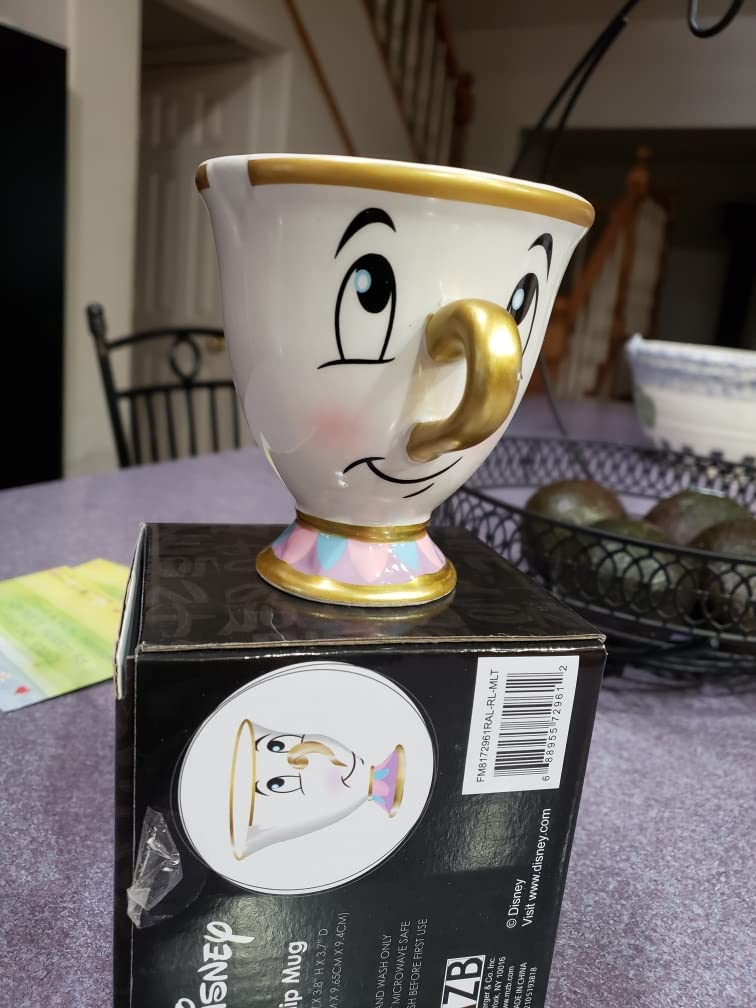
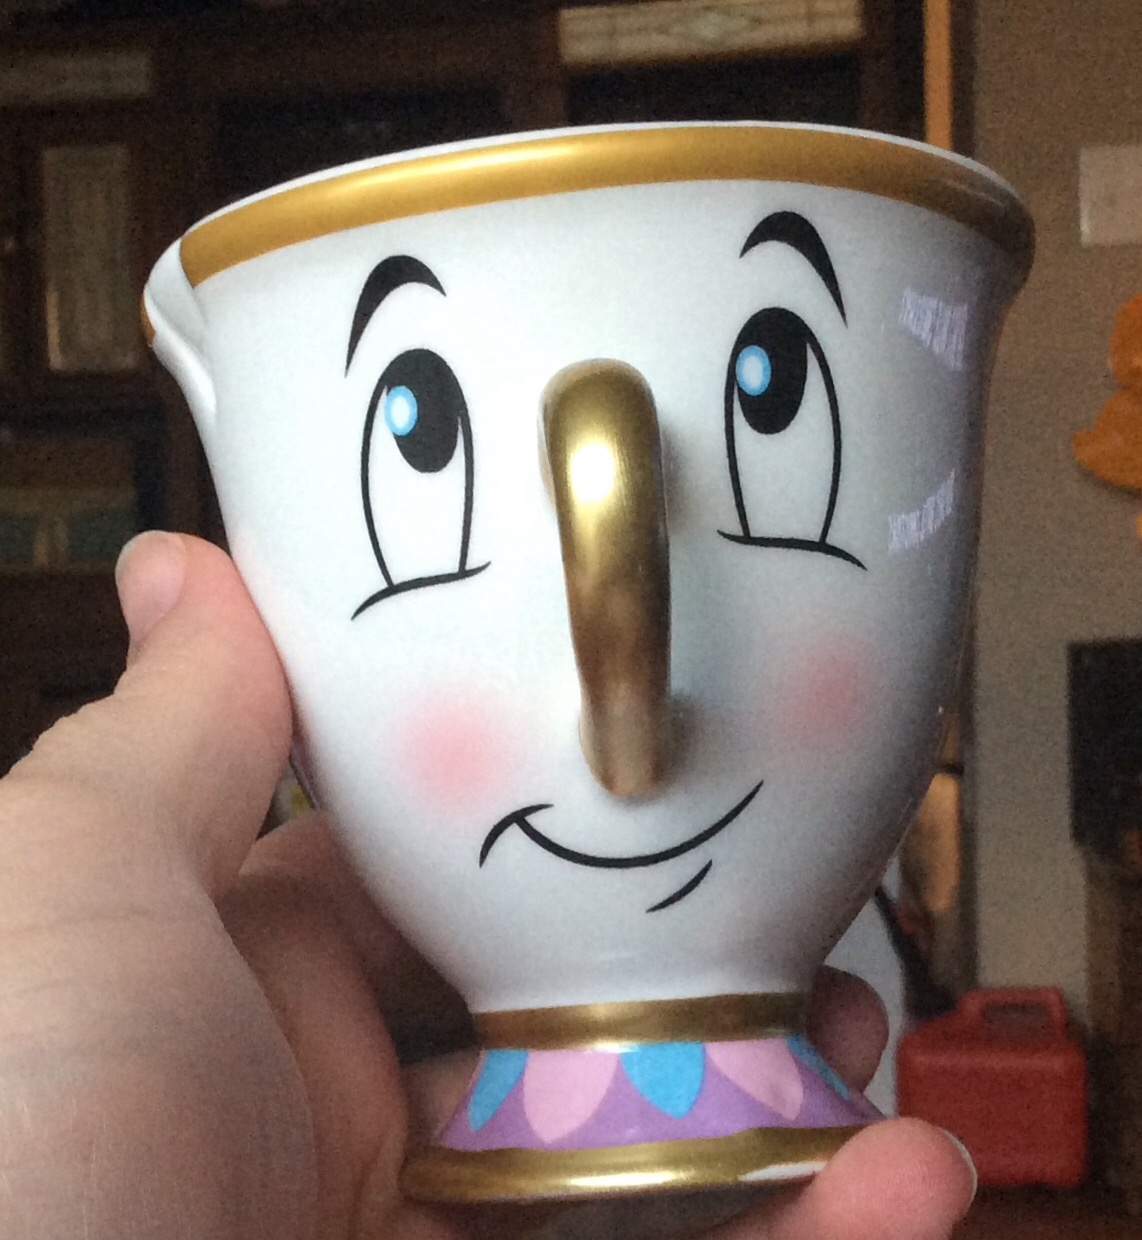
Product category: items_mug
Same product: yes